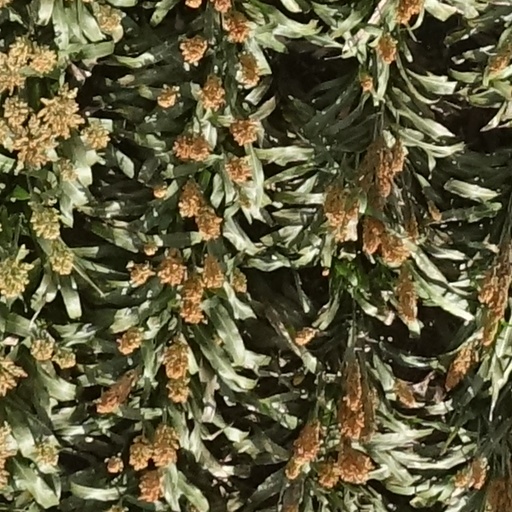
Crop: sorghum